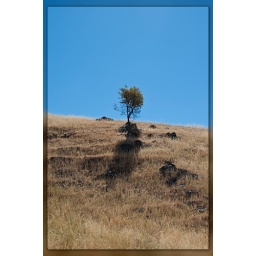
Lone tree against the blue sky